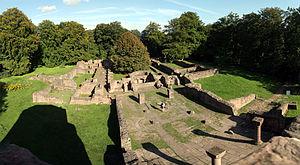
L'abbaye Saint-Michel est une ancienne abbaye cistercienne à Heidelberg.